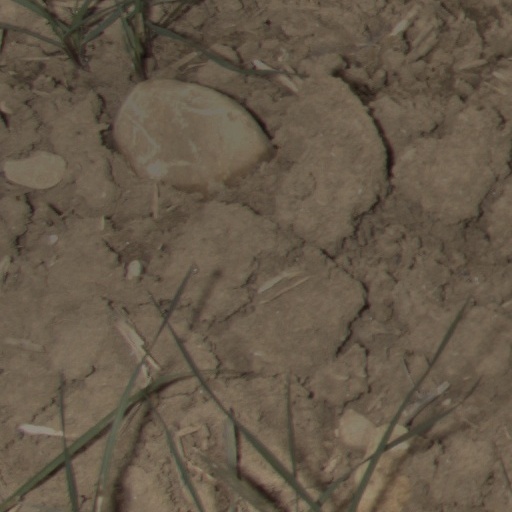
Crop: wheat